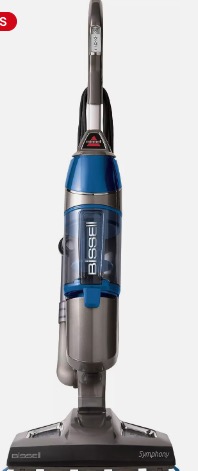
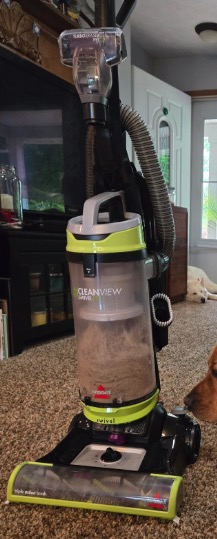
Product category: items_vacuum
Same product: no